Cracker (food)

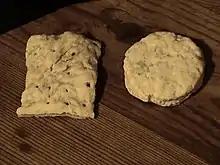
Reproduction of 19th-century hardtack, in the Army (square) and Navy (round) styles

Crackers can be eaten on their own, but can also accompany other food items such as cheese or meat slices, fruits, dips, or soft spreads such as jam, butter, peanut butter, or mousse. Bland or mild crackers are sometimes used as a palate cleanser in food product testing or flavor testing, between samples. Crackers may also be crumbled and added to soup. The modern cracker is somewhat similar to nautical ship's biscuits, military hardtack, chacknels, and sacramental bread. Other early versions of the cracker can be found in ancient flatbreads, such as lavash, pita, matzo, flatbrød, and crispbread. Asian analogues include "papadum", "senbei" and "num kreab".